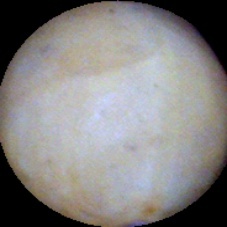
Label: Intact